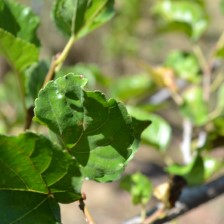
Variety: Kamphaengsaeng42